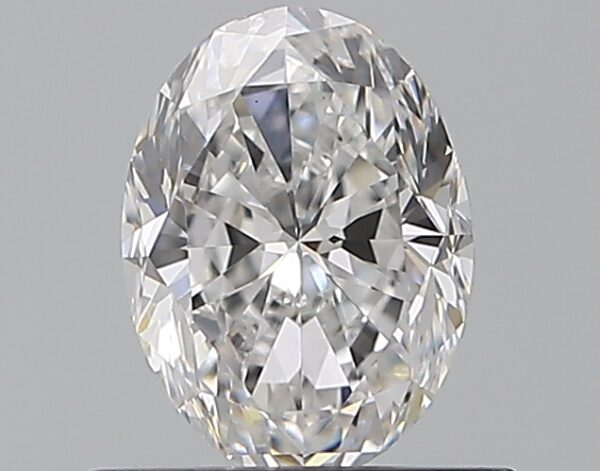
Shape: oval
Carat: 0.7
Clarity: VS2
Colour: D
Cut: GD
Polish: EX
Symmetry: VG
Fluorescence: M
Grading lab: GIA
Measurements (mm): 6.43 x 4.78 x 3.25